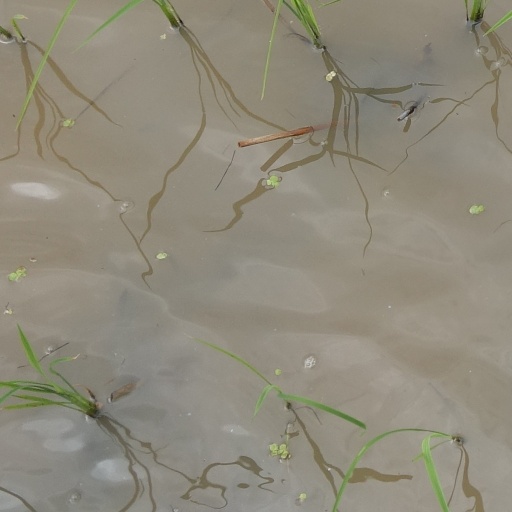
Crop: rice